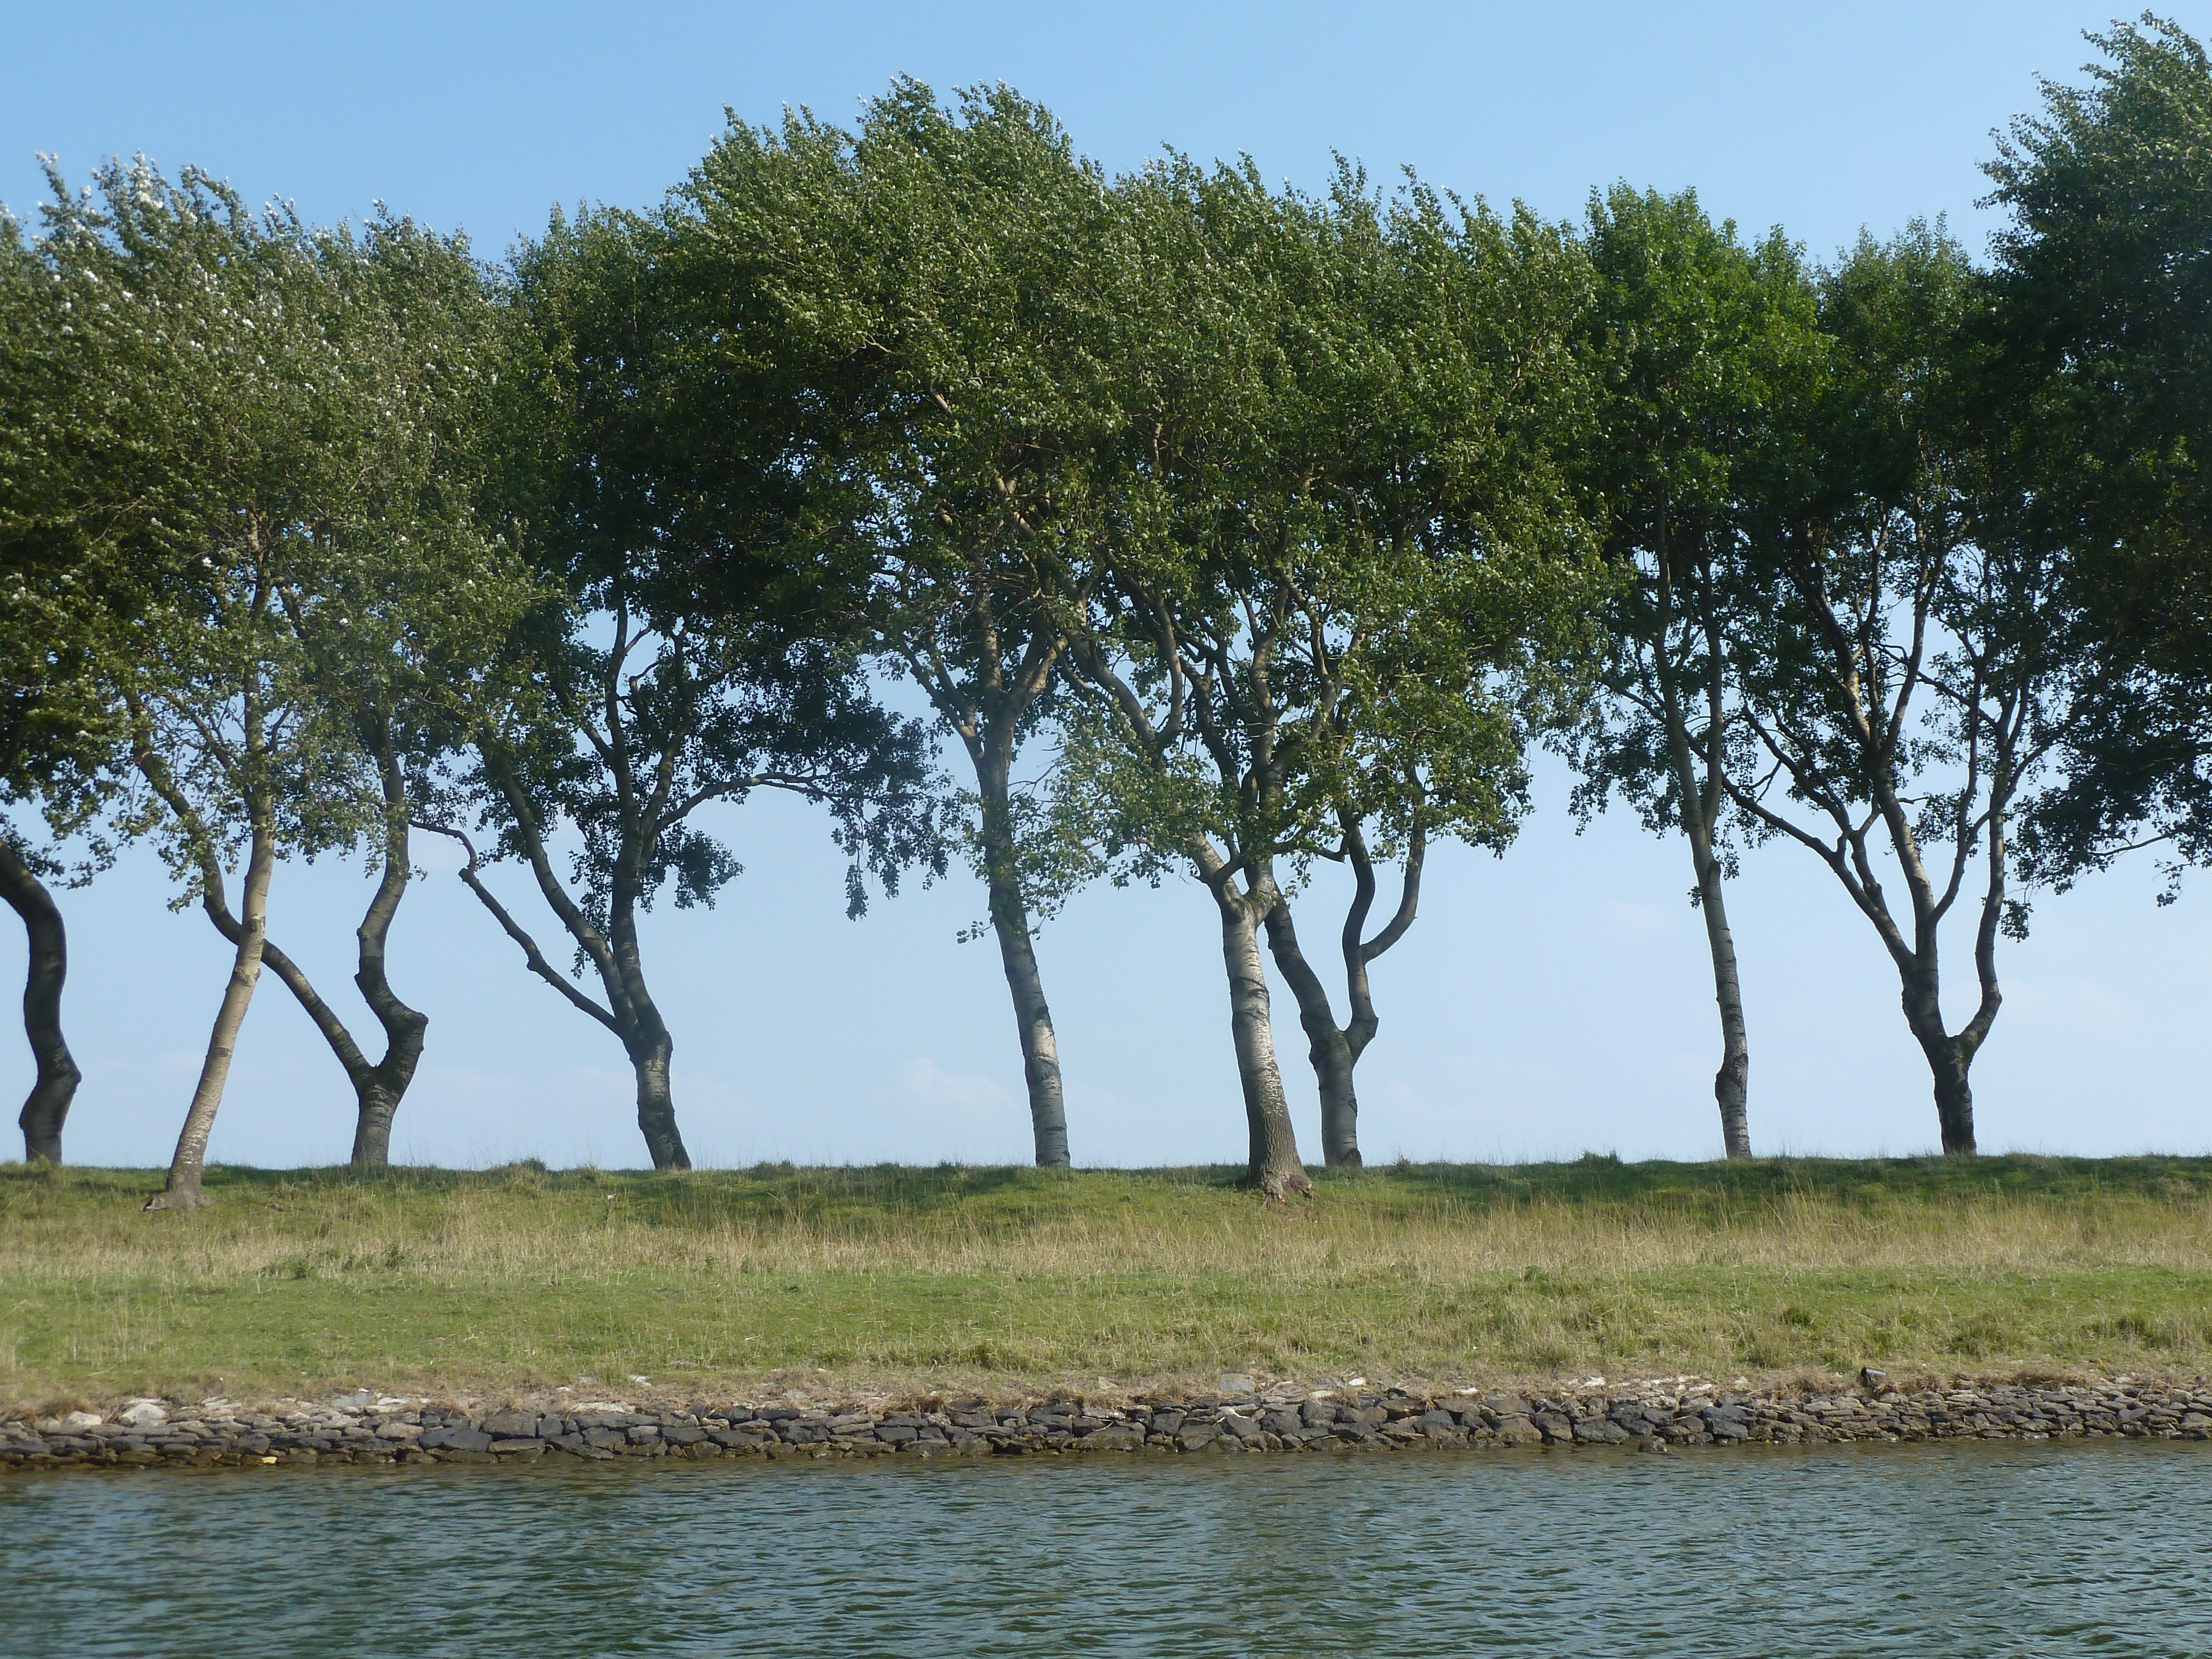
tree, water, nature, marsh, plant, lake, river, lagoon, waterfront, savanna, trees, wetland, habitat, zealand, ecosystem, natural environment, woody plant, arecales